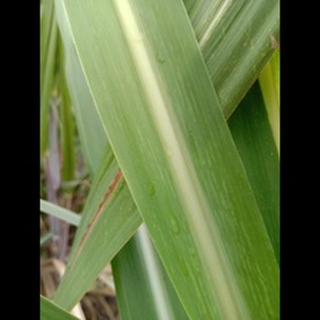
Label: sugarcane_mosaic